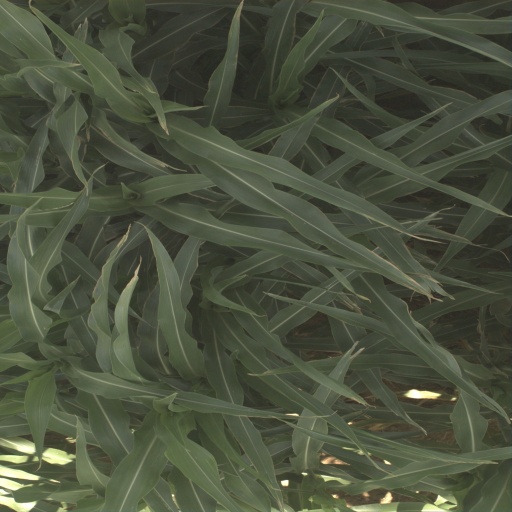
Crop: sorghum